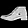
Label: Ankle boot